Ladakh

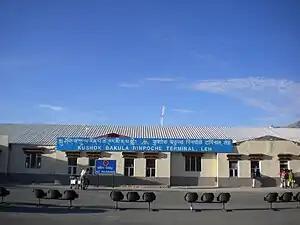
Kushok Bakula Rimpochee Airport

Vegetation is extremely sparse in Ladakh except along streambeds and wetlands, on high slopes, and irrigated places. About 1250 plant species, including crops, were reported from Ladakh. The plant "Ladakiella klimesii", growing up to above sea level, was first described here and named after this region. The first European to study the wildlife of this region was William Moorcroft in 1820, followed by Ferdinand Stoliczka, an Austrian-Czech palaeontologist, who carried out a massive expedition there in the 1870s. There are many lakes in Ladakh such as Kyago Tso.